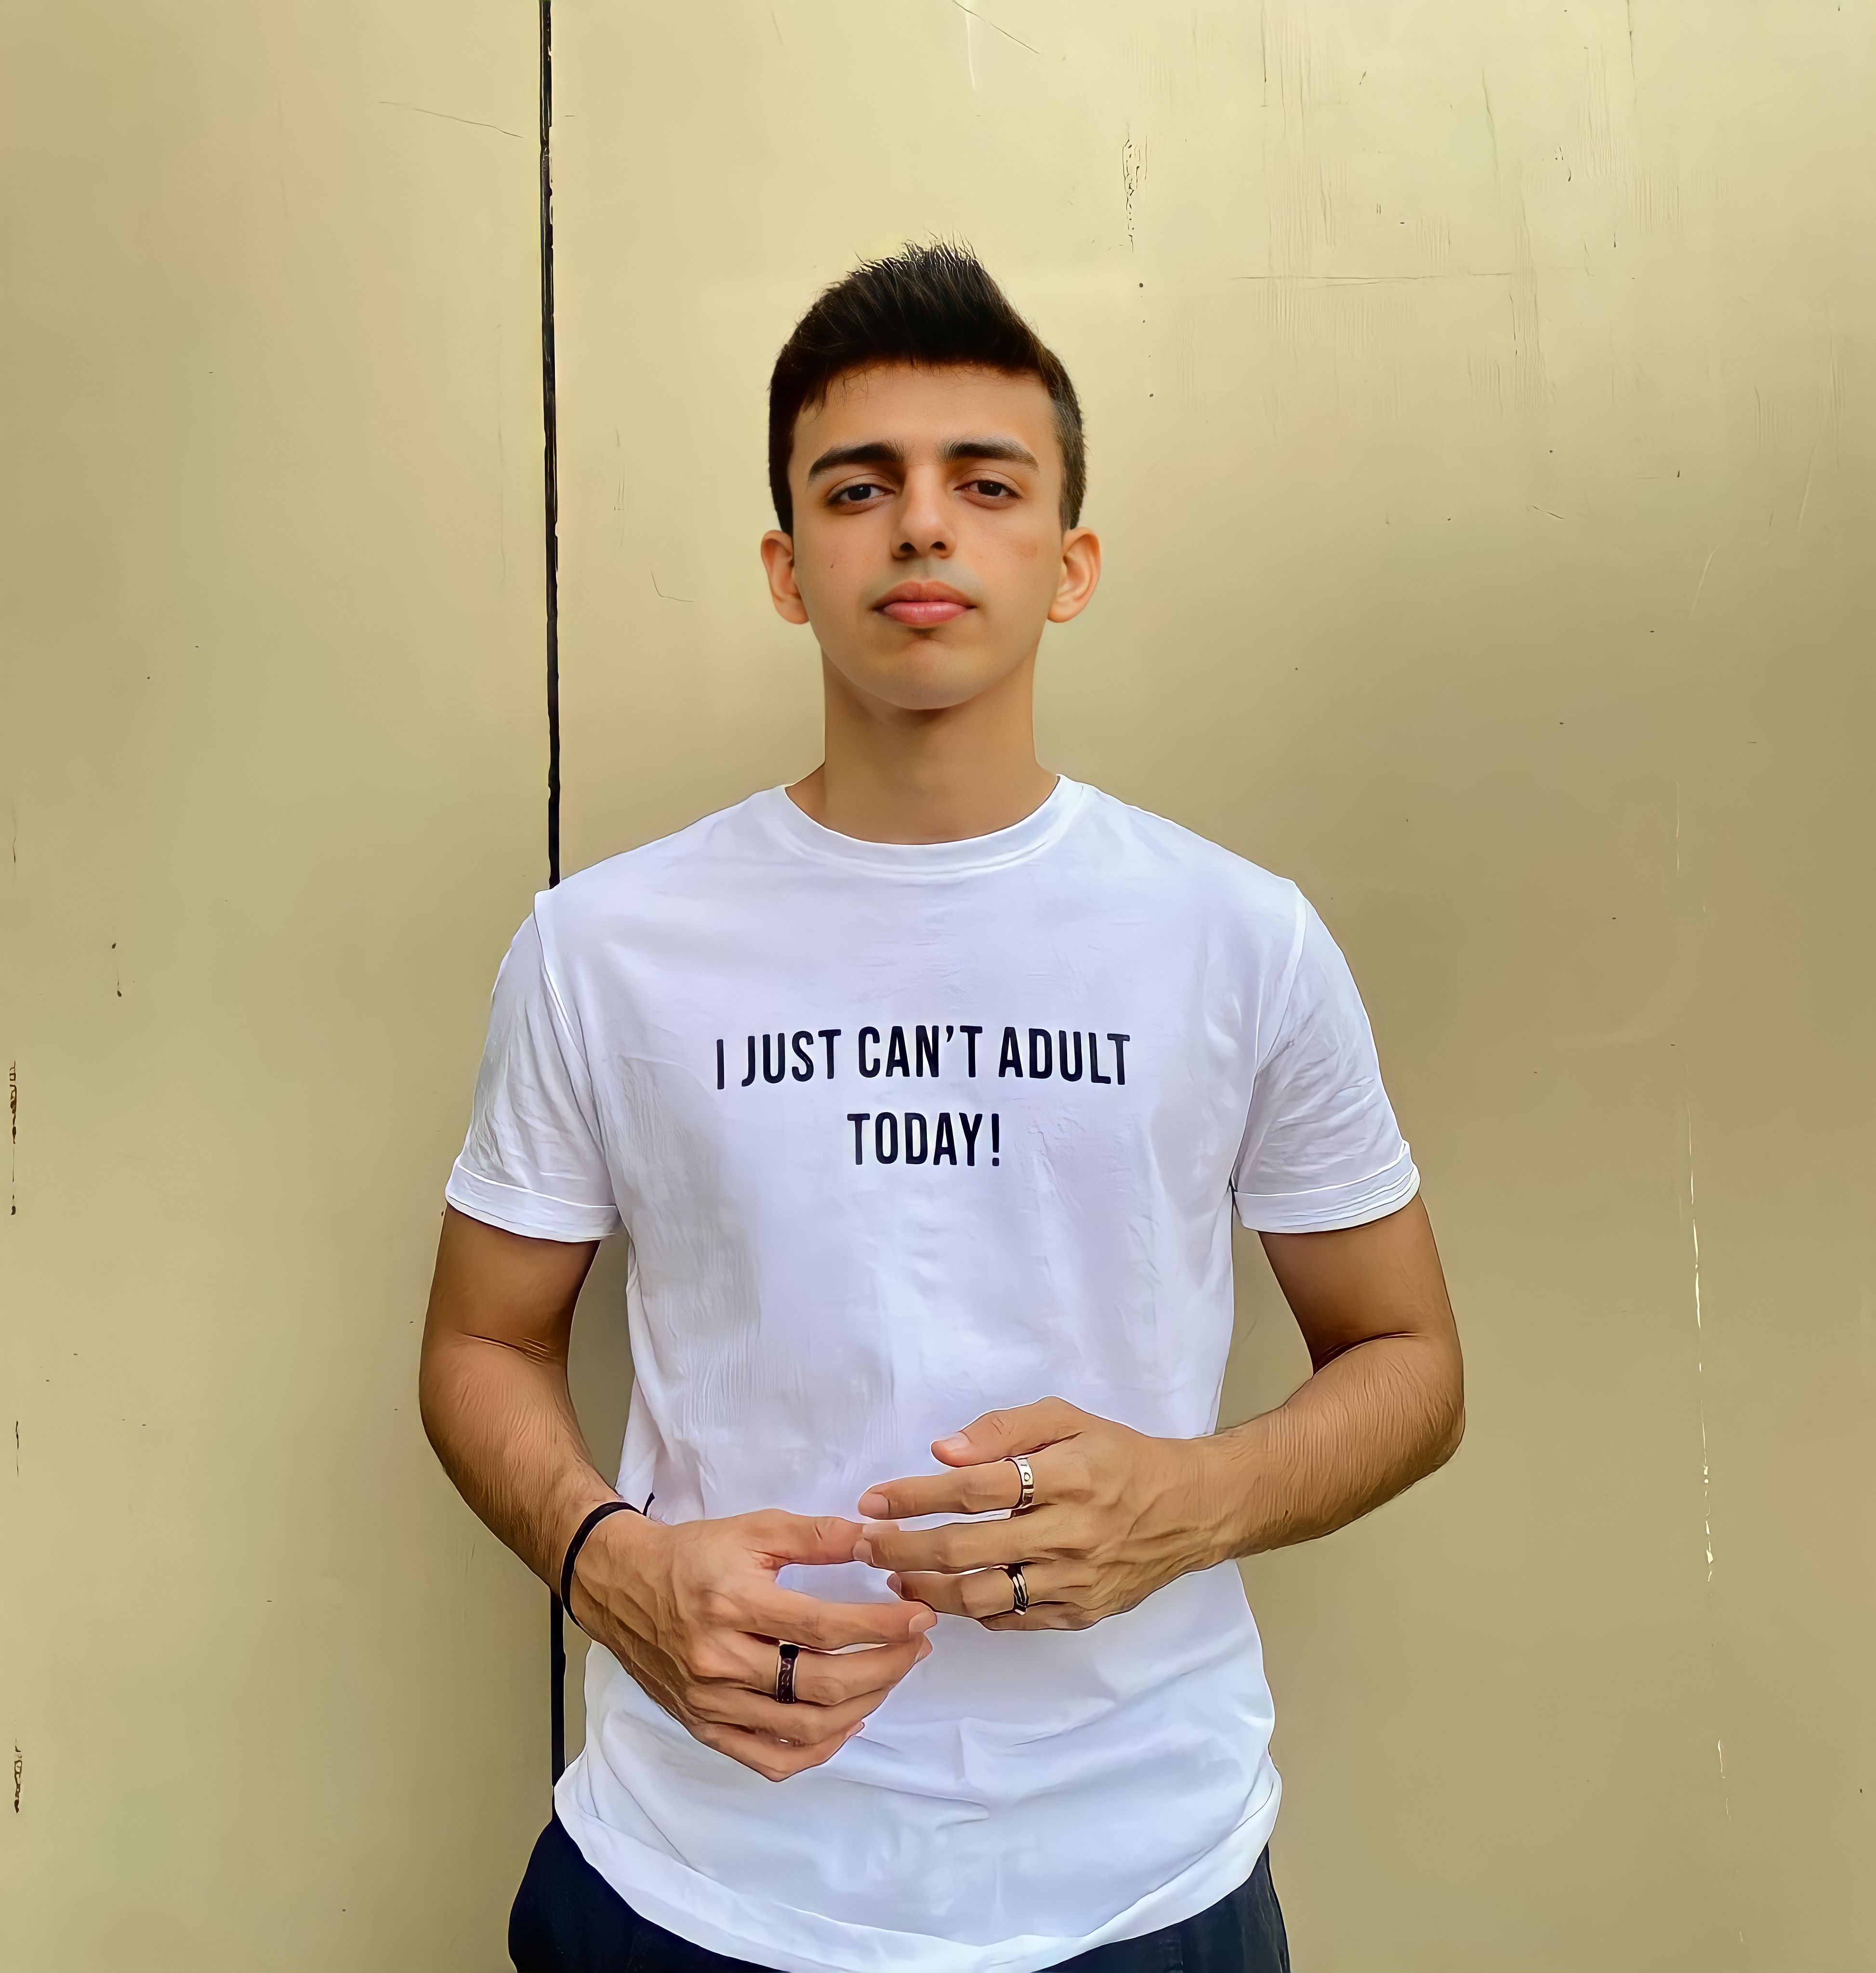
man, joint, shoulder, stomach, neck, jaw, sleeve, gesture, waist, elbow, knee, sportswear, t shirt, flash photography, chest, wrist, trunk, thigh, active shirt, fashion design, abdomen, thumb, top, sitting, belt, portrait photography, pocket